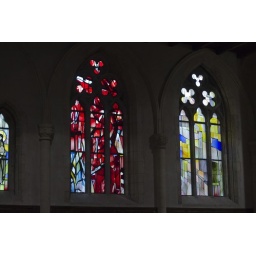
Stained glass in a church